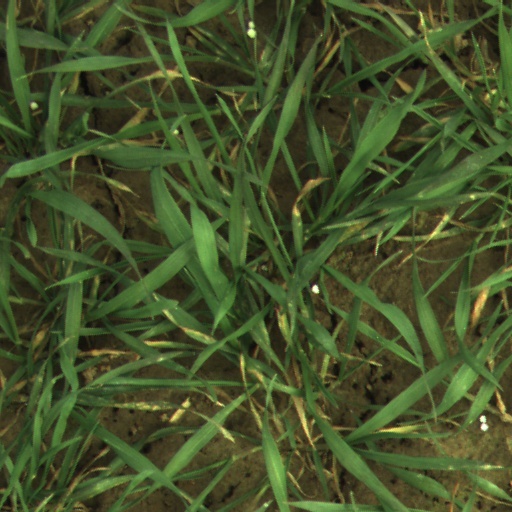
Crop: wheat